Brigitte Alexander

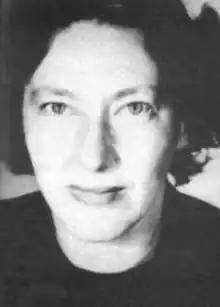

Brigitte Alexander (9 October 1911 - 10 May 1995) was a German-born Mexican author, actress, director and translator. When the Nazi party seized power in Germany, she fled to France. Facing arrest in France, her husband chose to enter the Foreign Legion. Assisted by friends and Albert Einstein, the family made their way to Mexico. Alexander, who spoke five languages, worked as a translator for UNESCO and Amnesty International, and performed in movies and plays in Mexico.